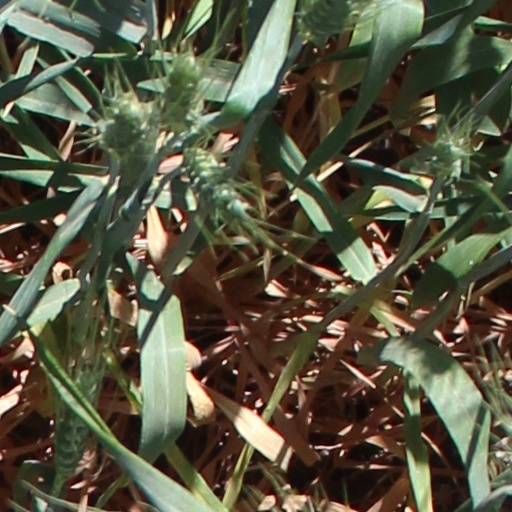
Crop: wheat